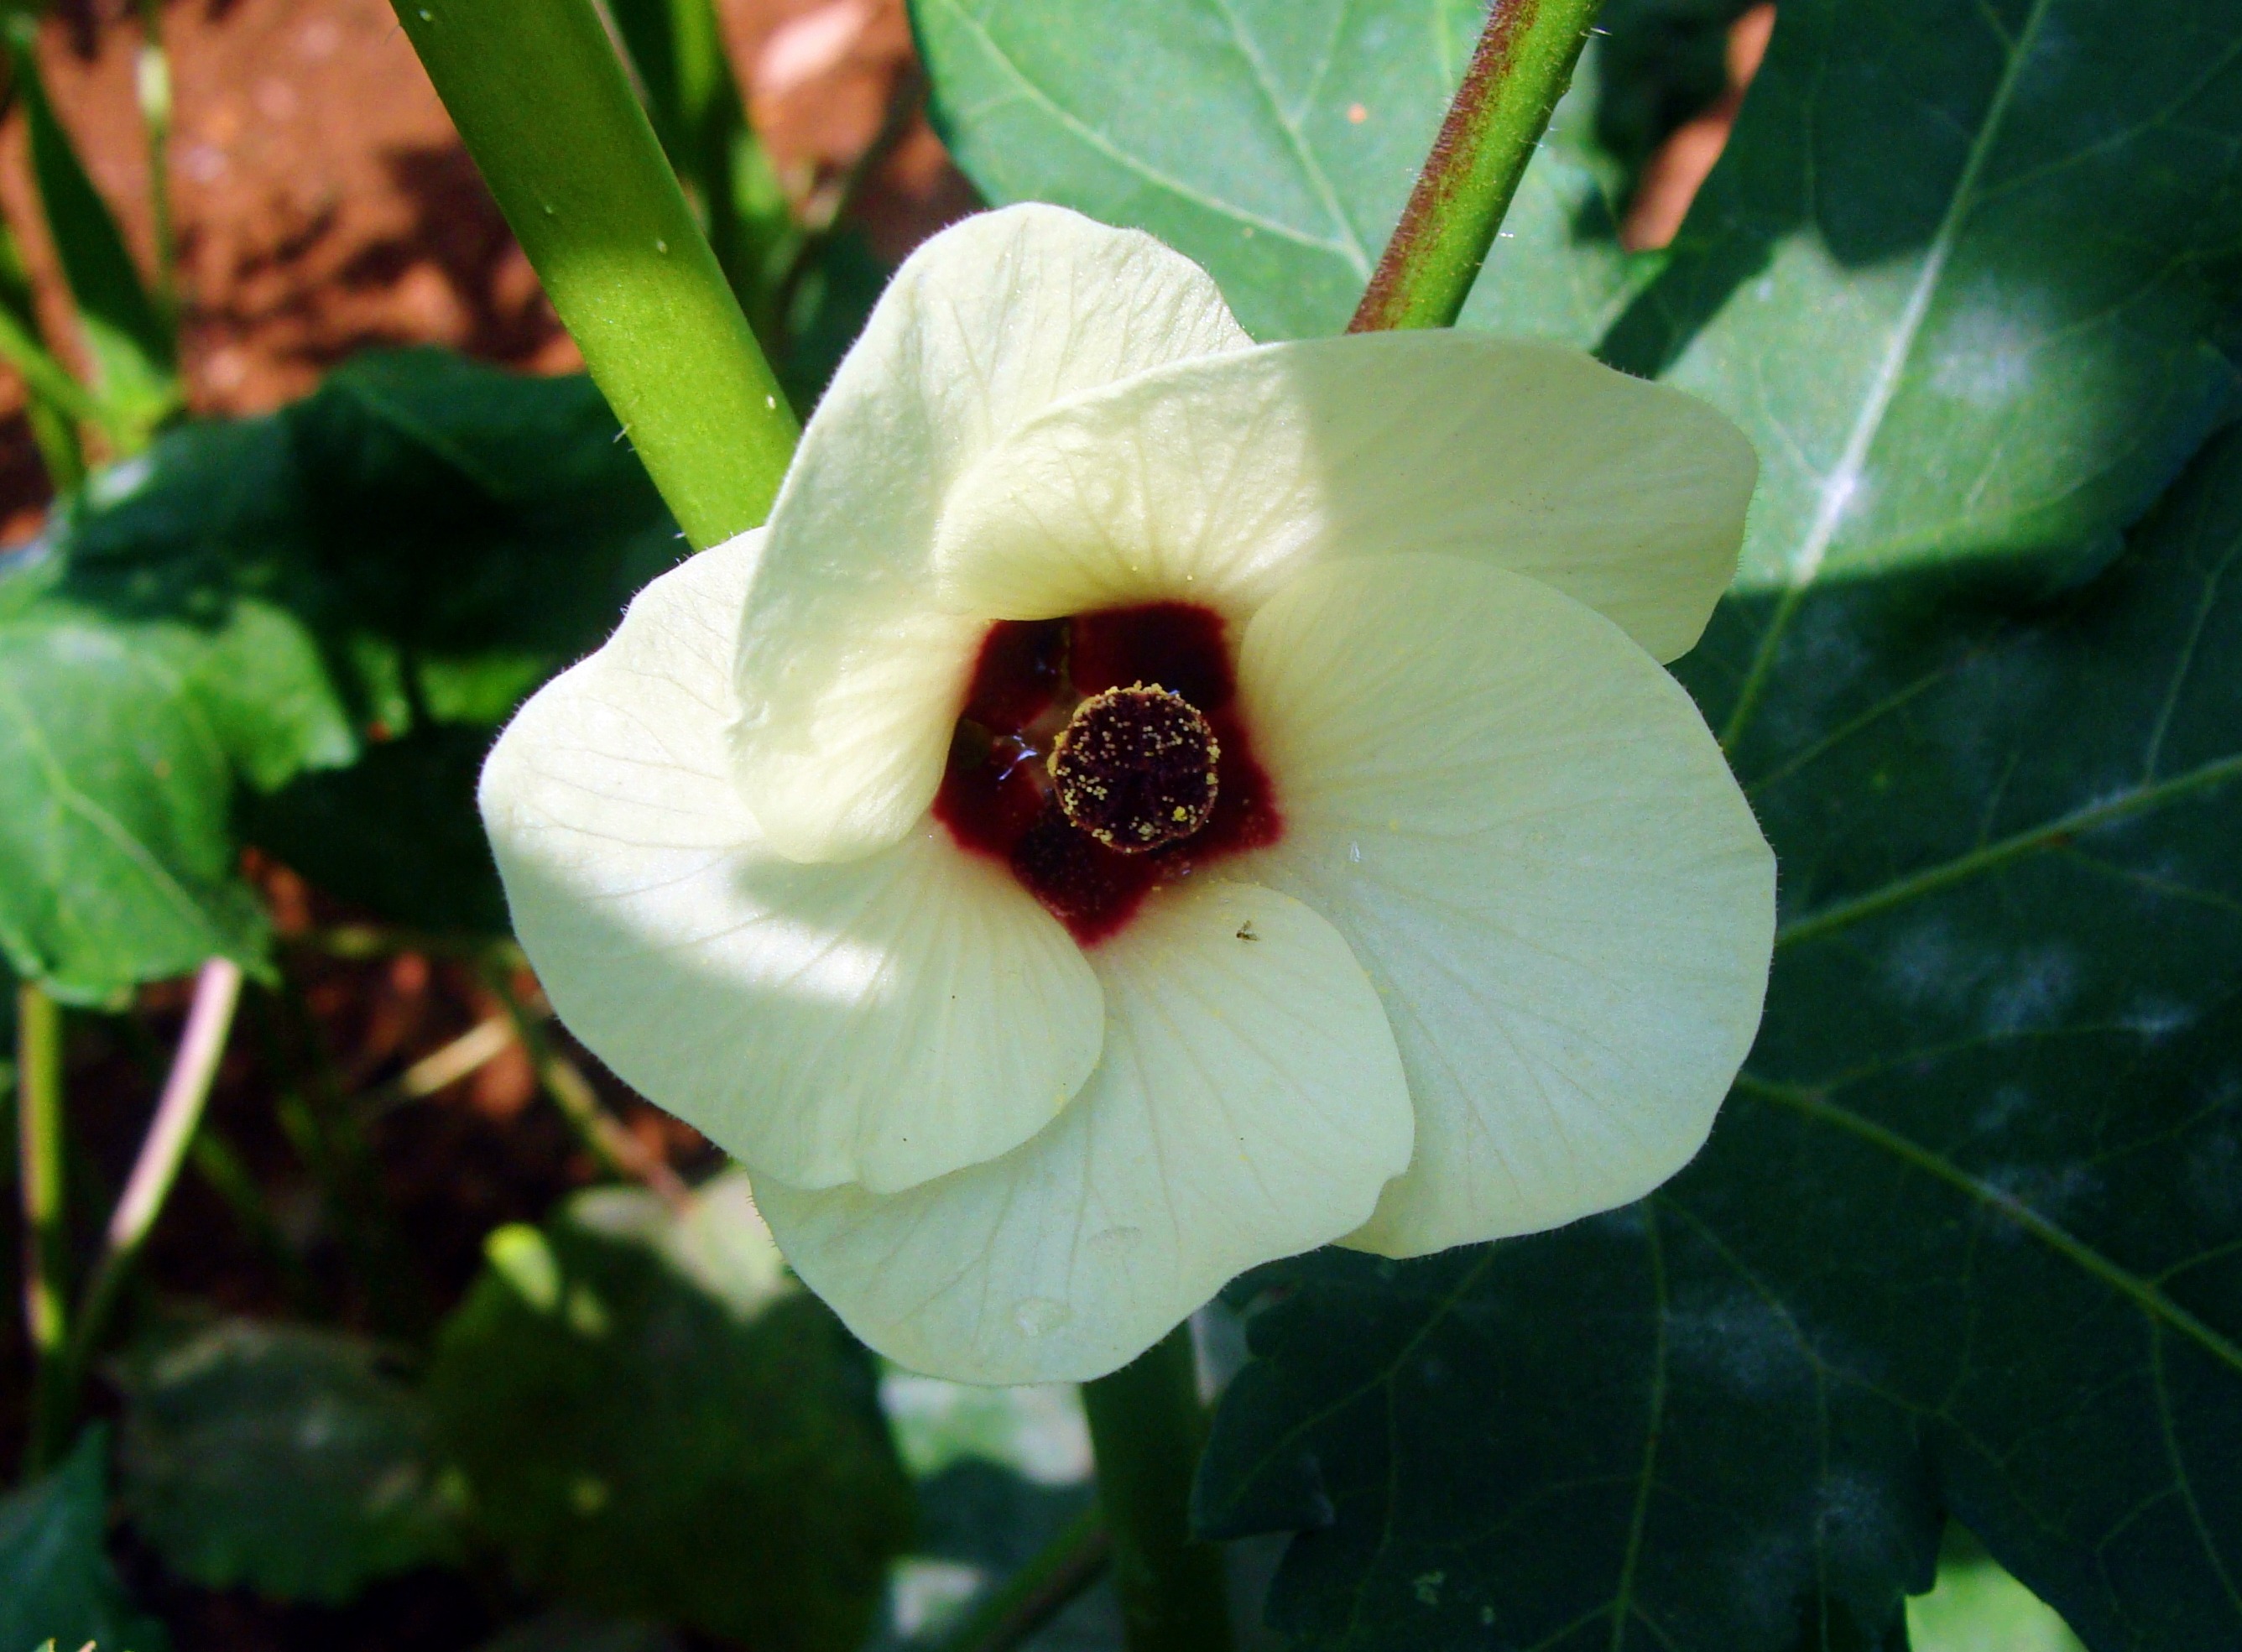
plant, flower, petal, green, produce, vegetable, botany, okra, dharwad, flora, india, hibiscus, moonflower, macro photography, flowering plant, land plant, beach moonflower, lady finger